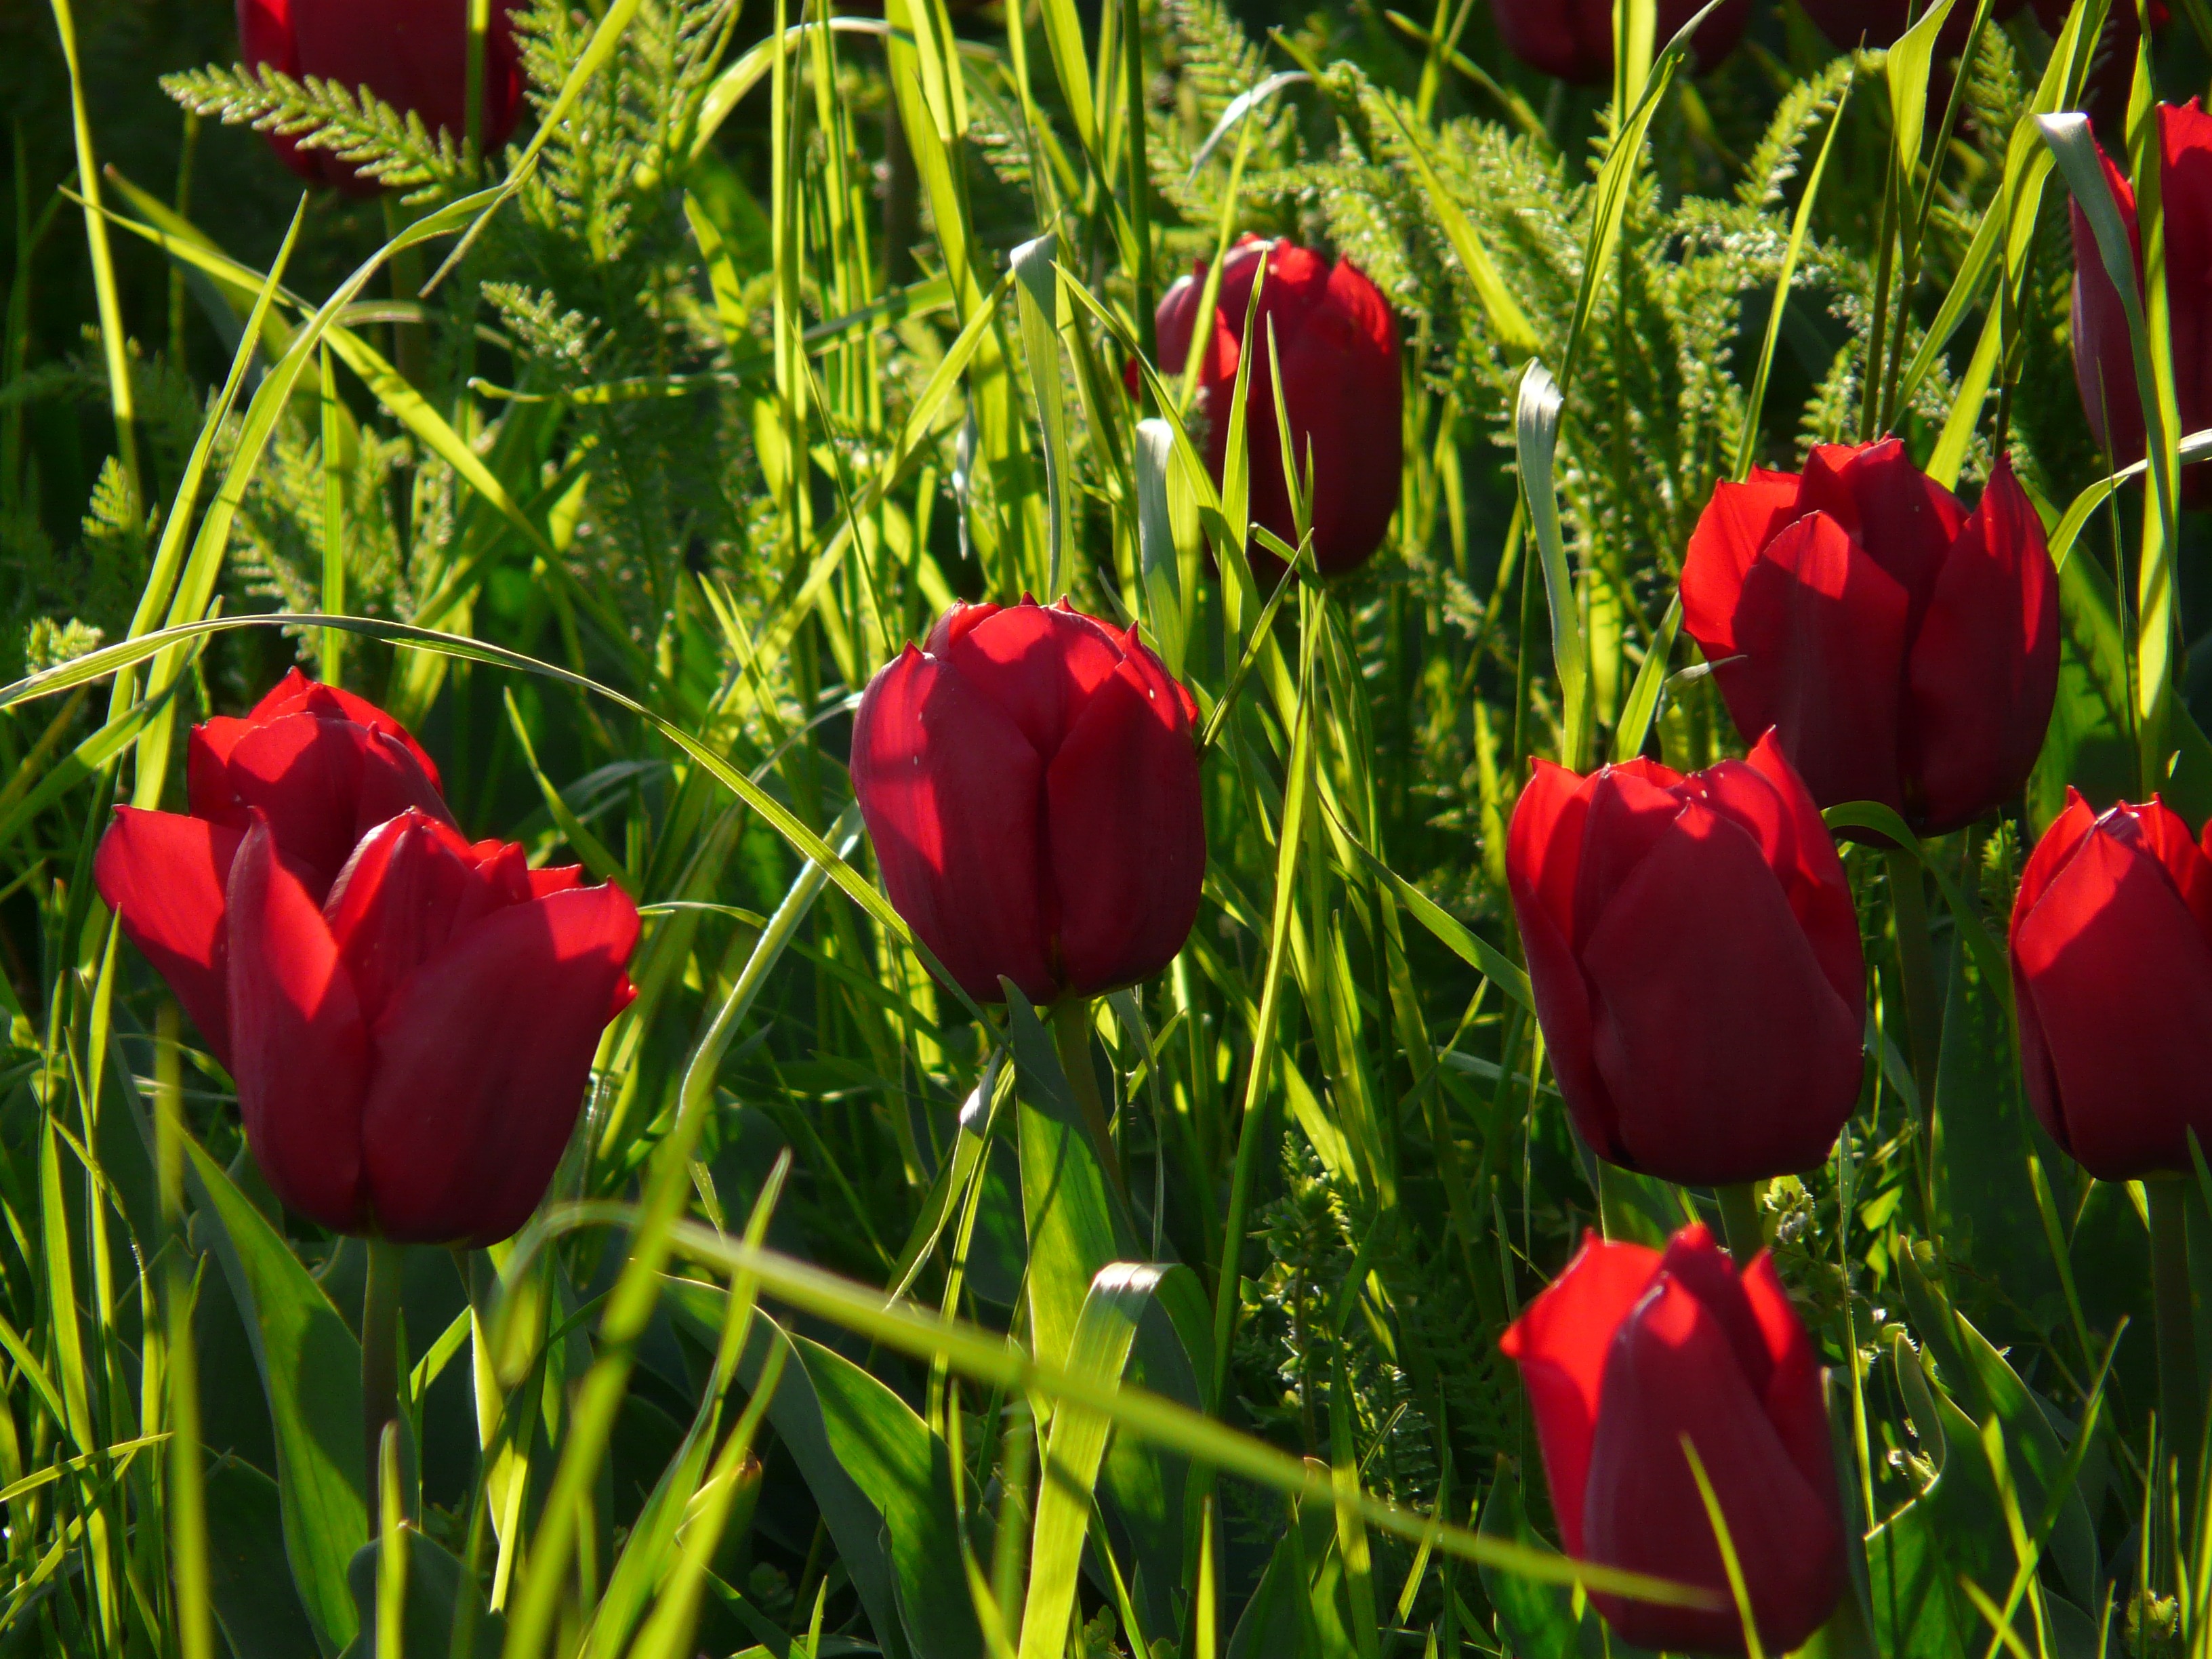
light, plant, flower, purple, petal, tulip, red, botany, flora, flowers, tulips, seem, back light, tulpenbluete, flowering plant, lily family, tulip field, plant stem, land plant